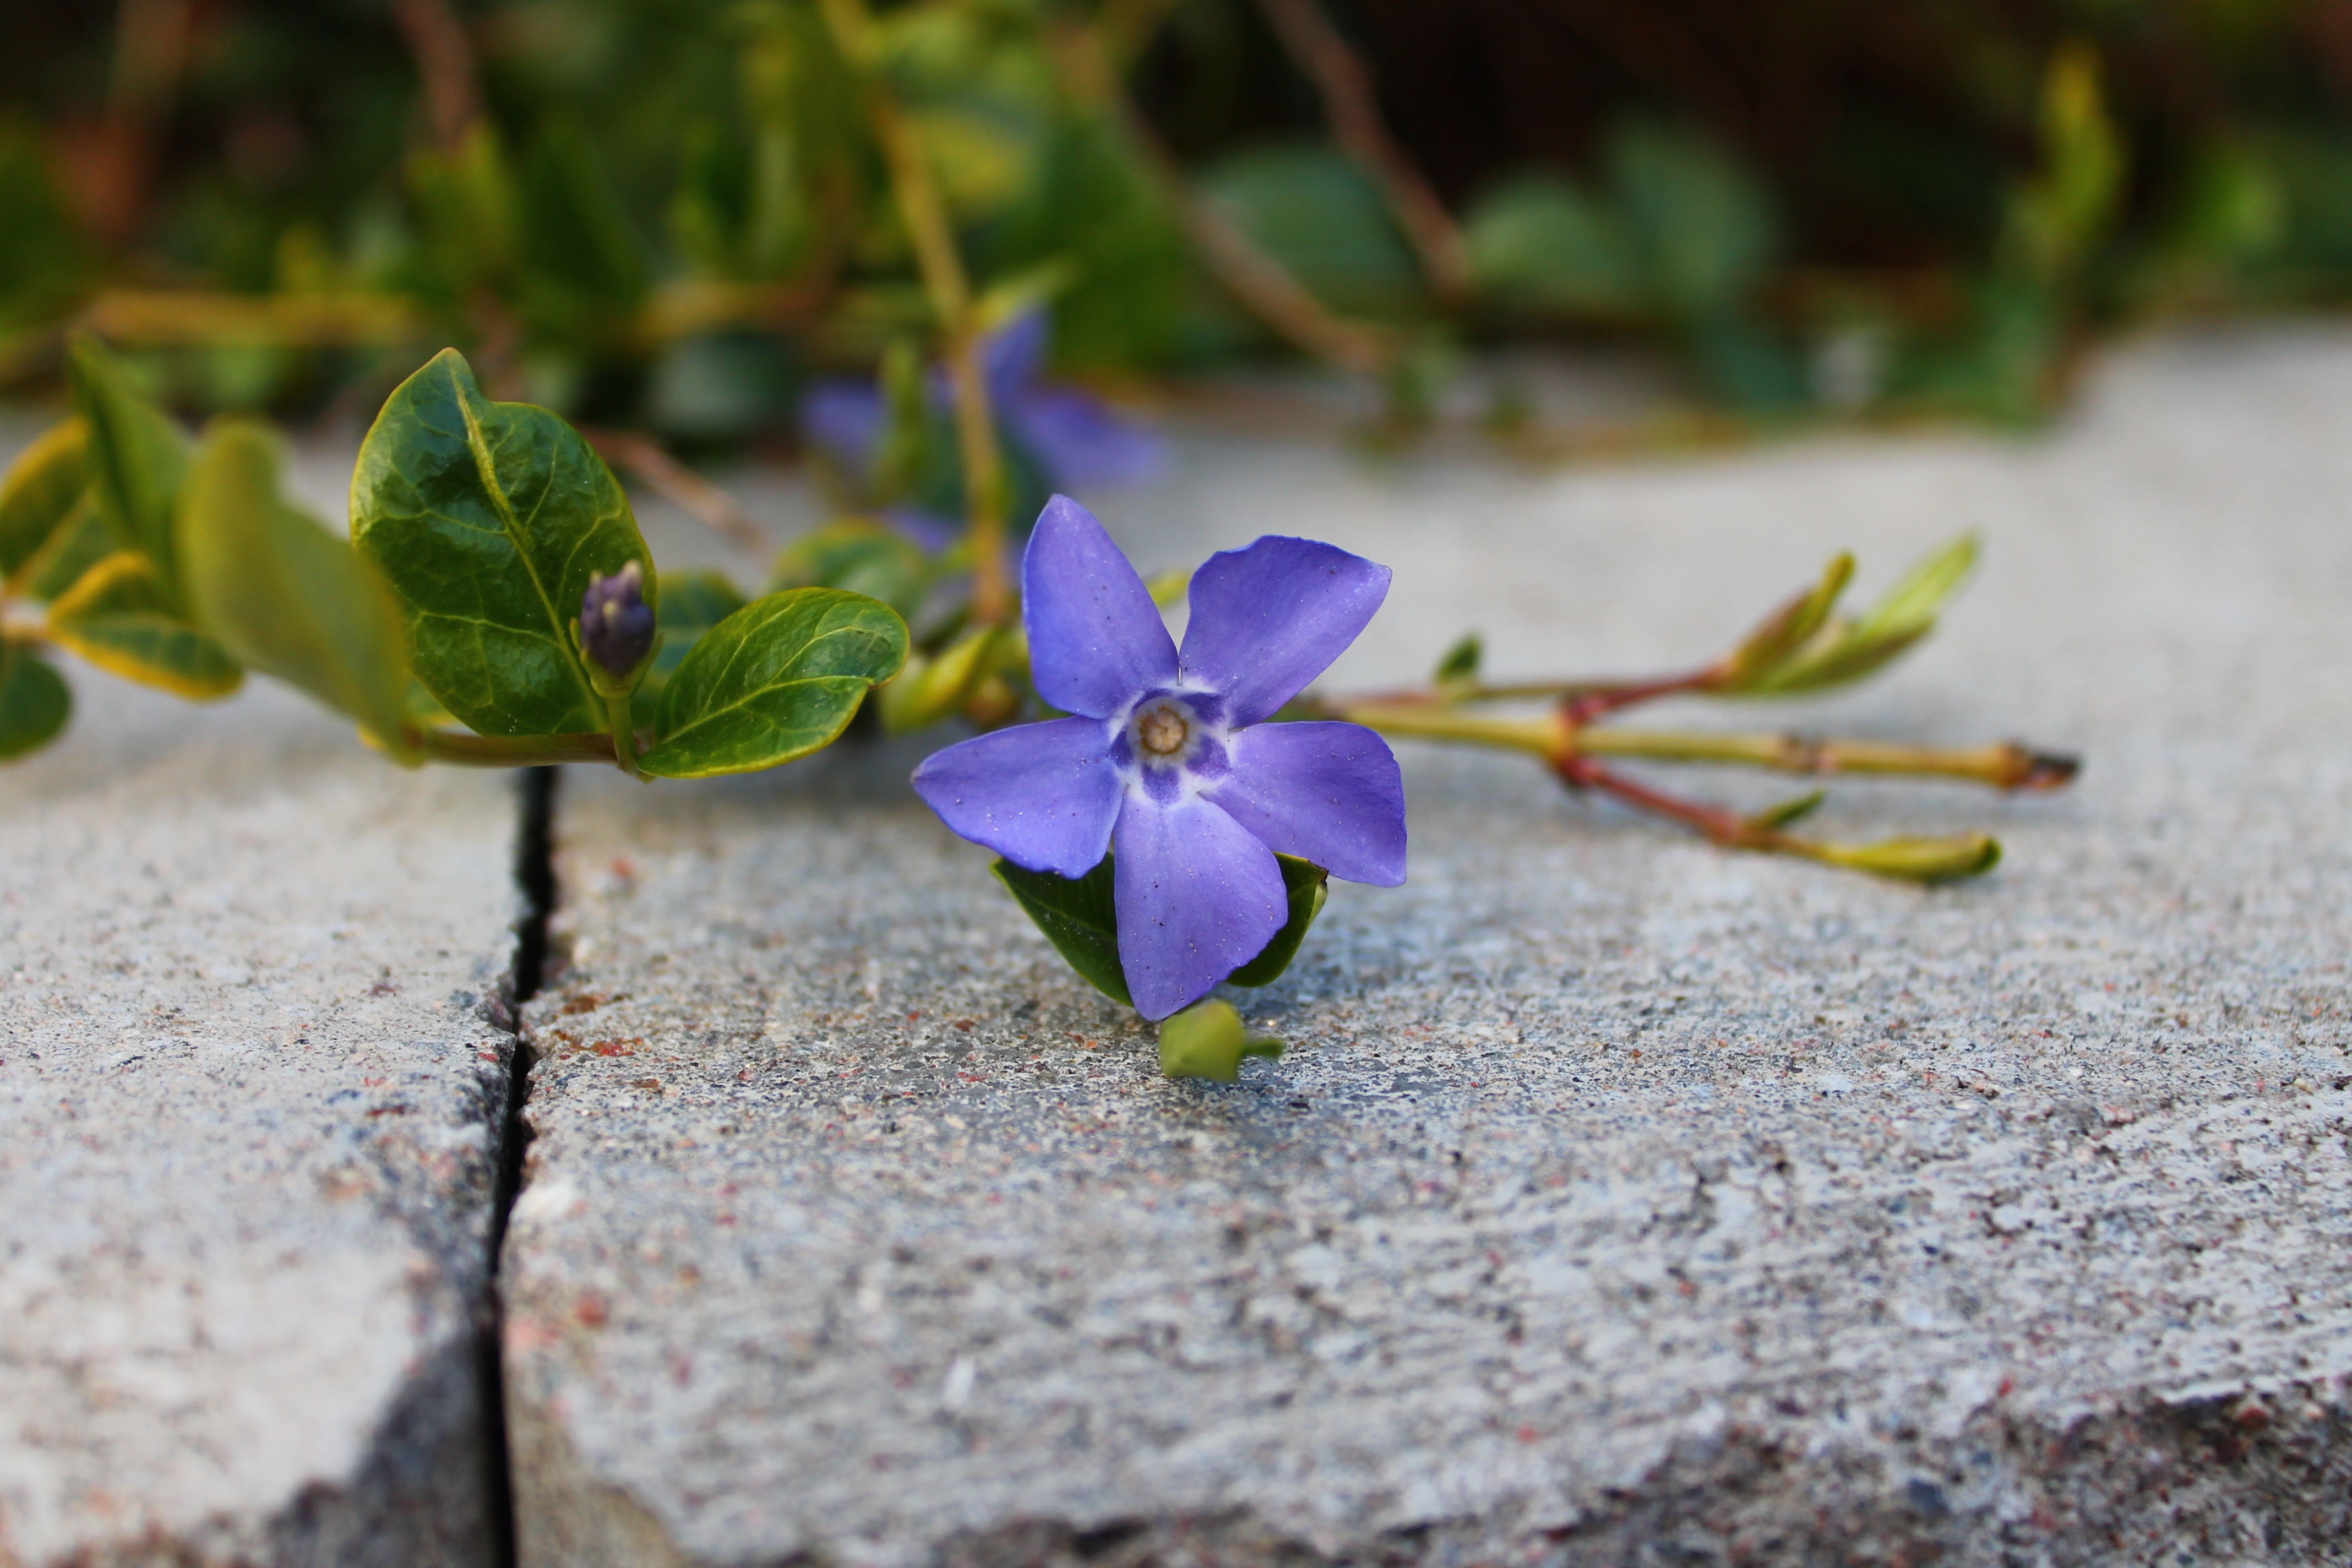
nature, outdoor, branch, blossom, plant, photography, leaf, flower, purple, petal, summer, floral, spring, green, natural, botany, garden, flora, fauna, wildflower, close up, macro photography, flowering plant, land plant, violet family, blueclock flower